Haute Borne

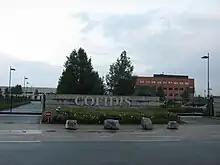
Cofidis head office.

Haute Borne hosts notably French National Centre for Scientific Research, National Institute for Research in Computer Science and Control, Ajilon IT, Cofidis, McCain Foods, Tate & Lyle and Xerox.